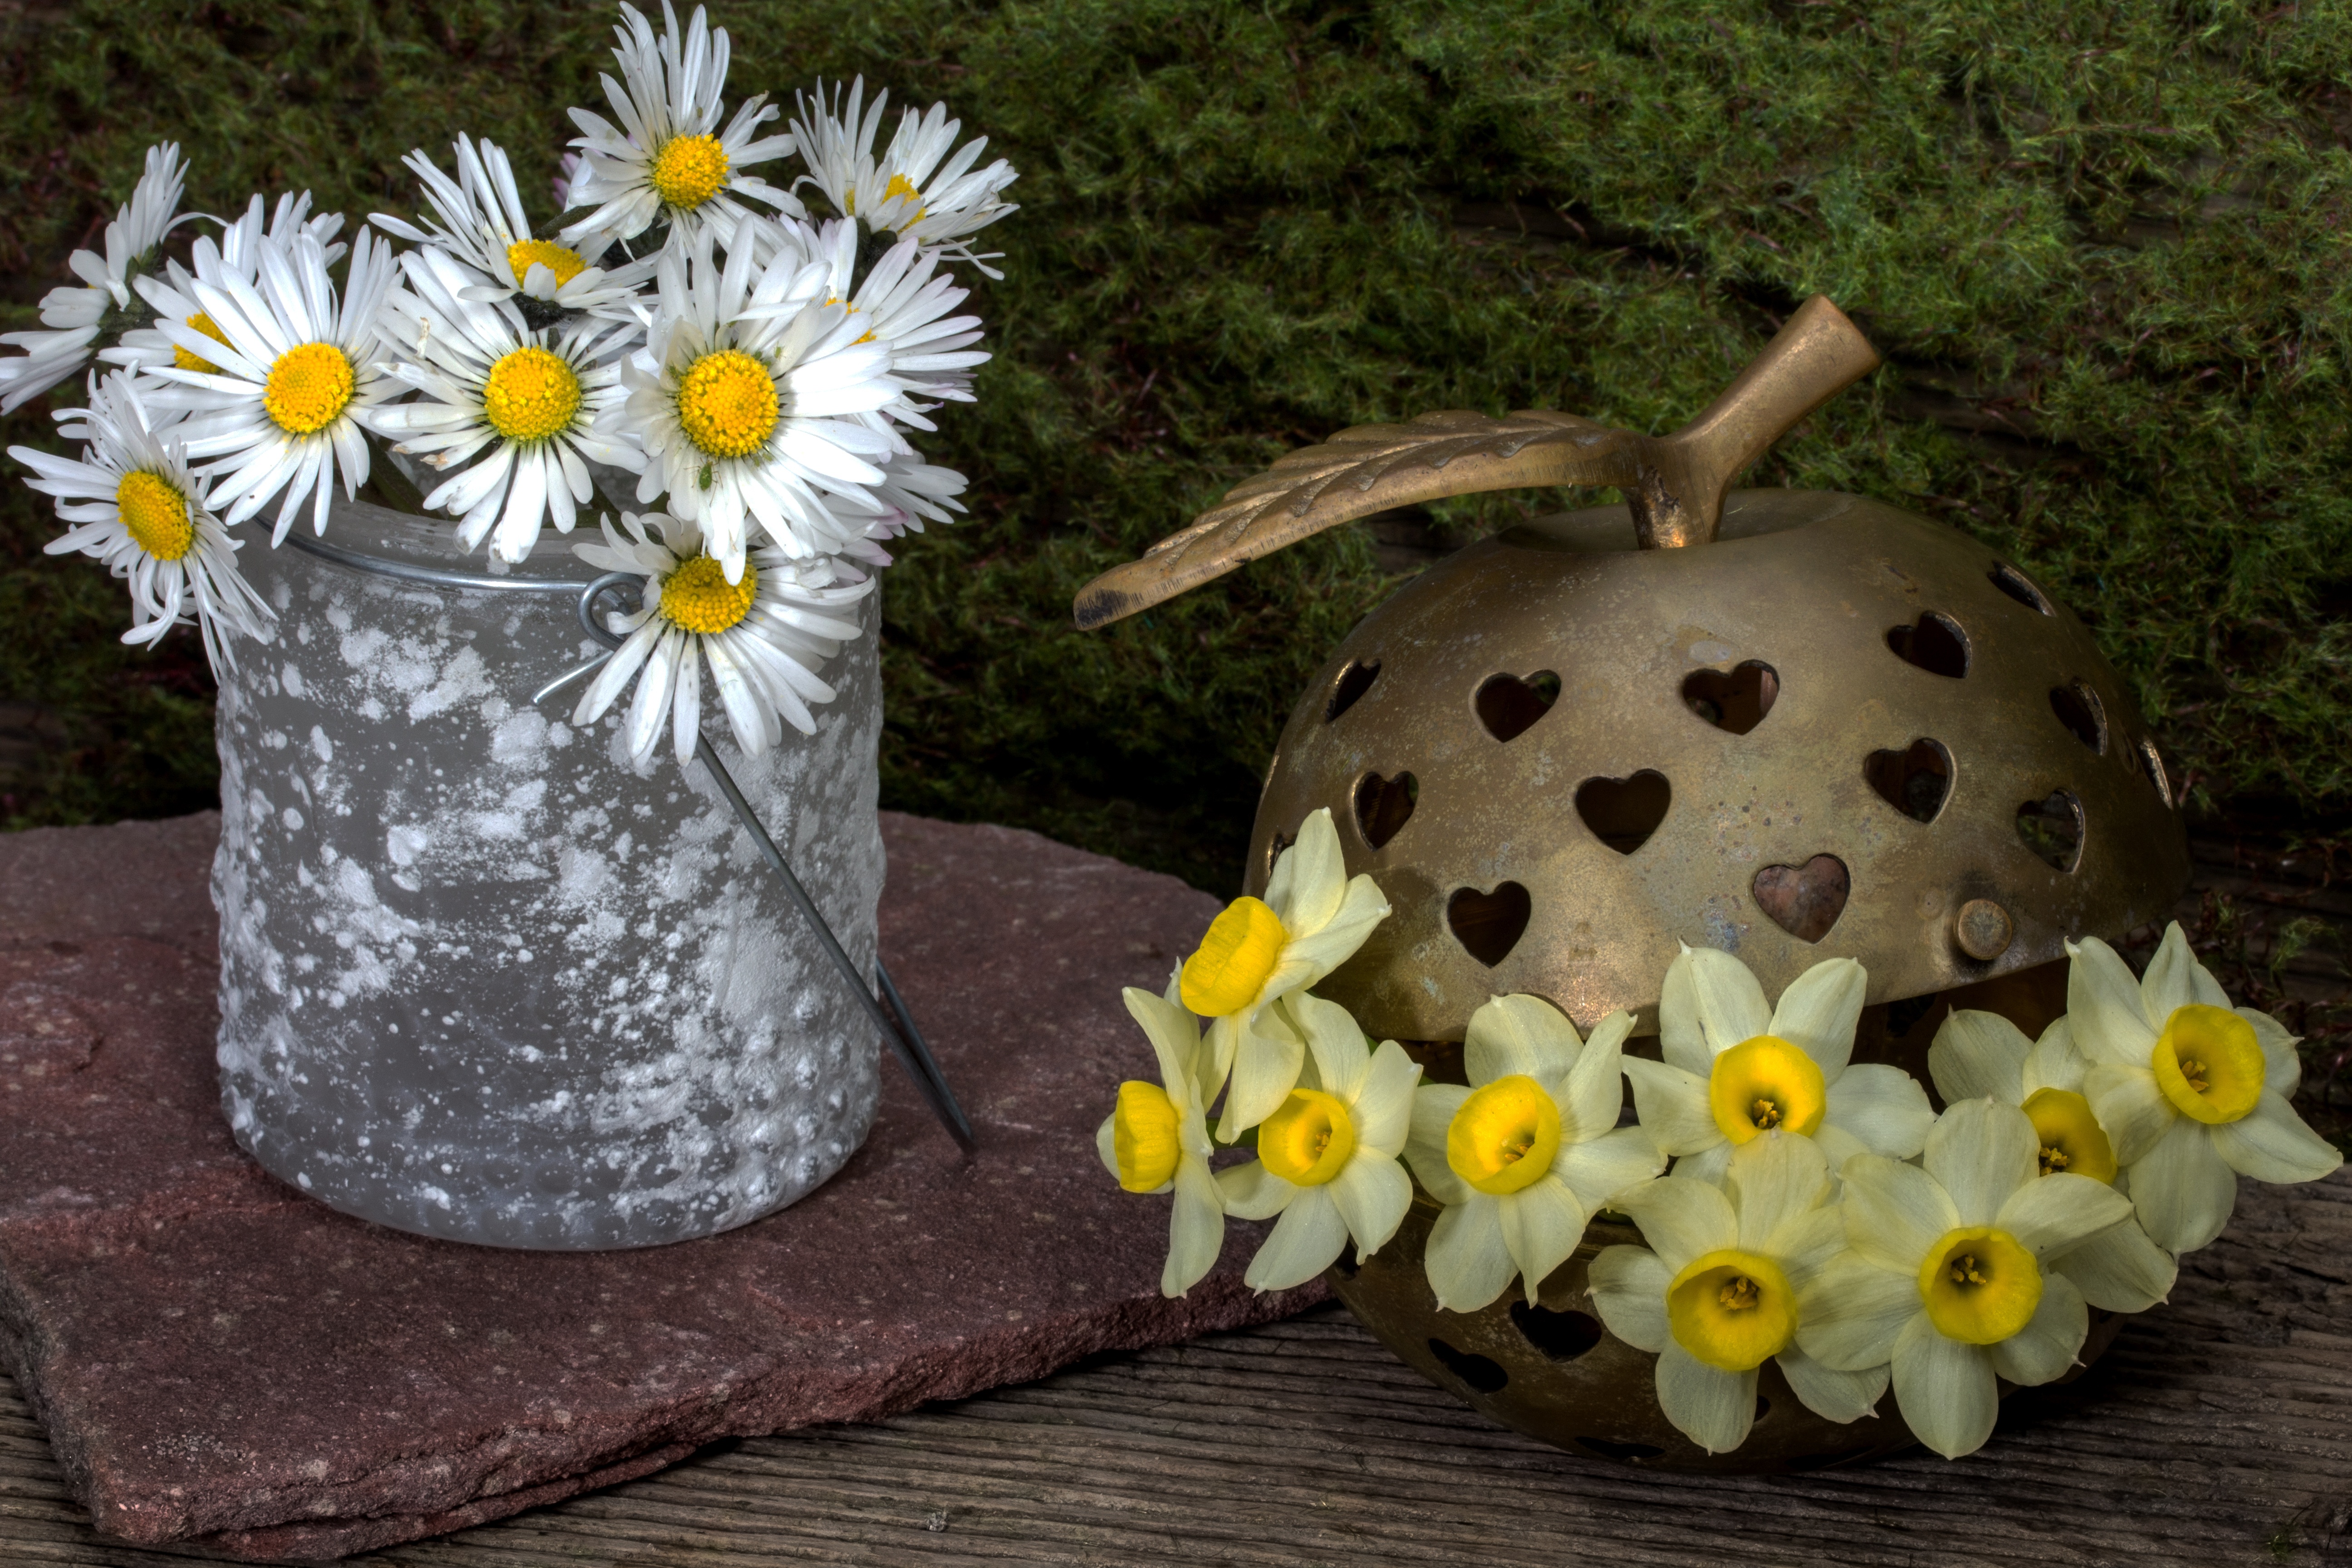
plant, flower, moss, daisy, food, produce, lighting, still life, flowers, stones, daffodils, flowering plant, flower bouquet